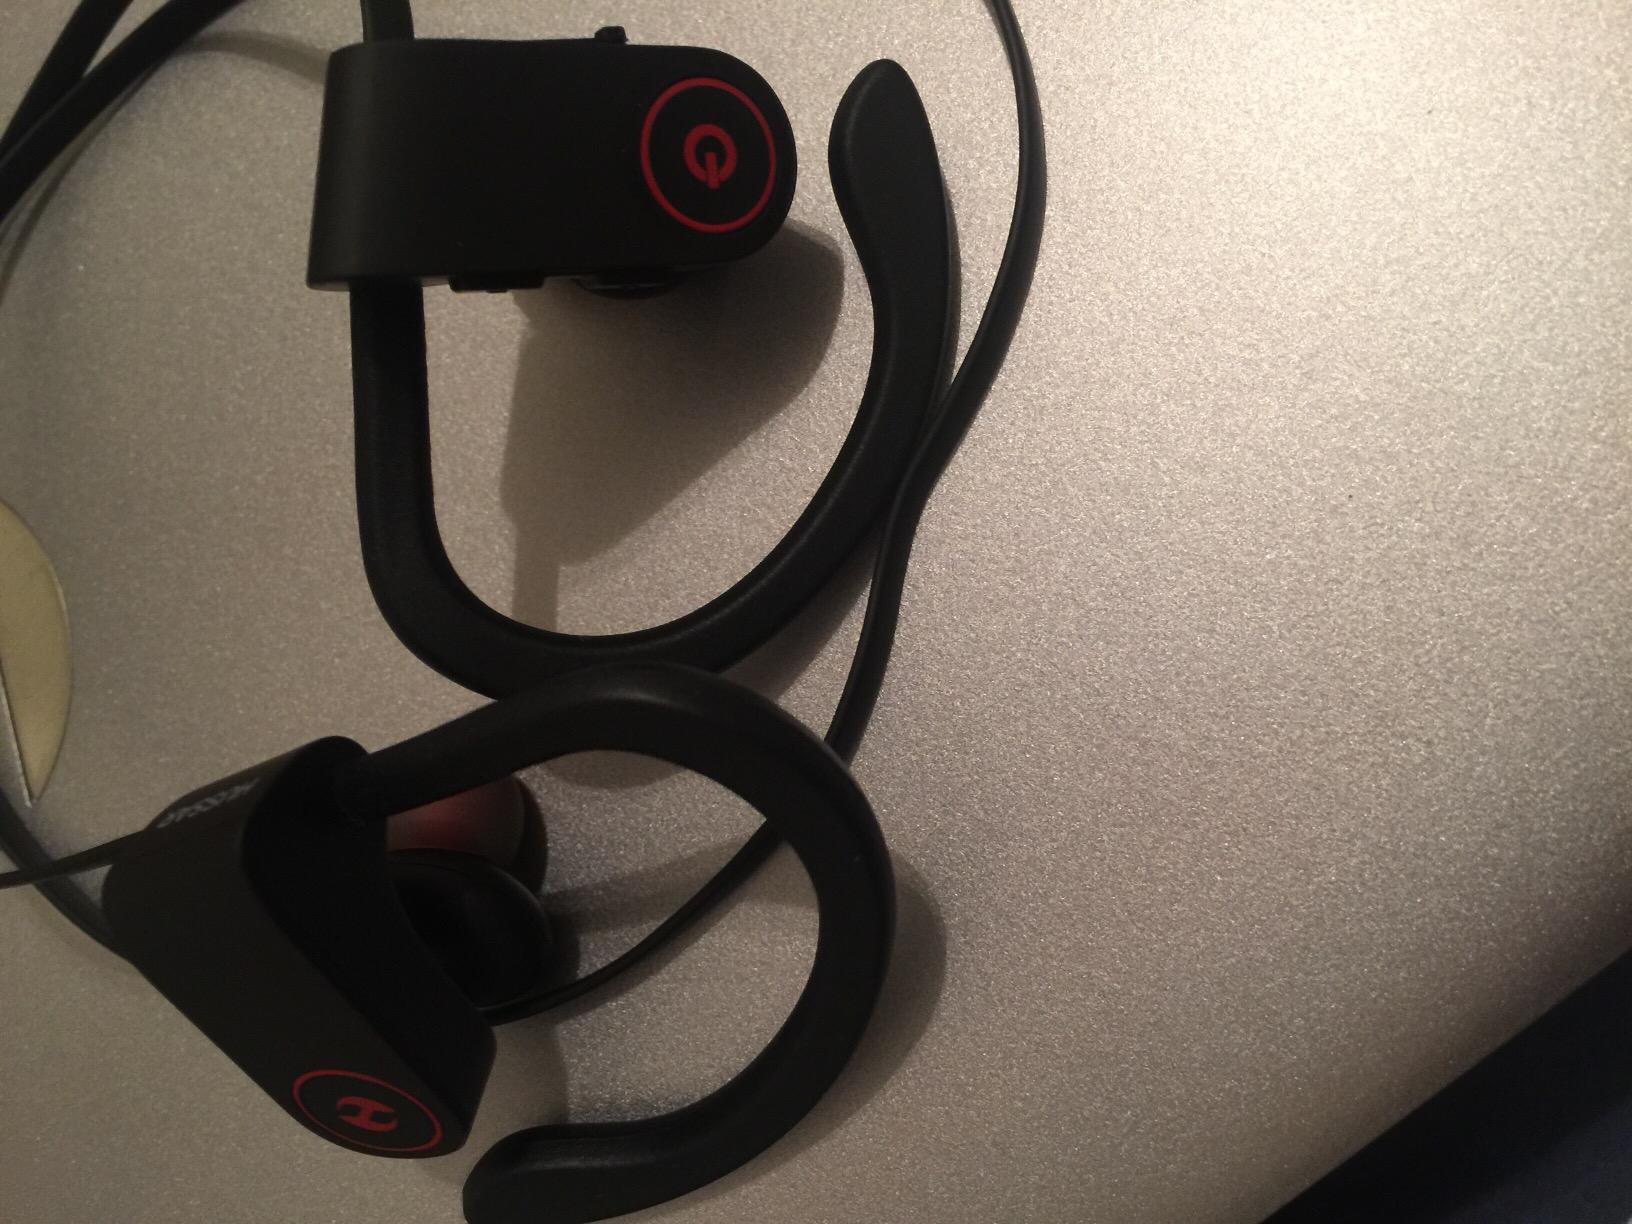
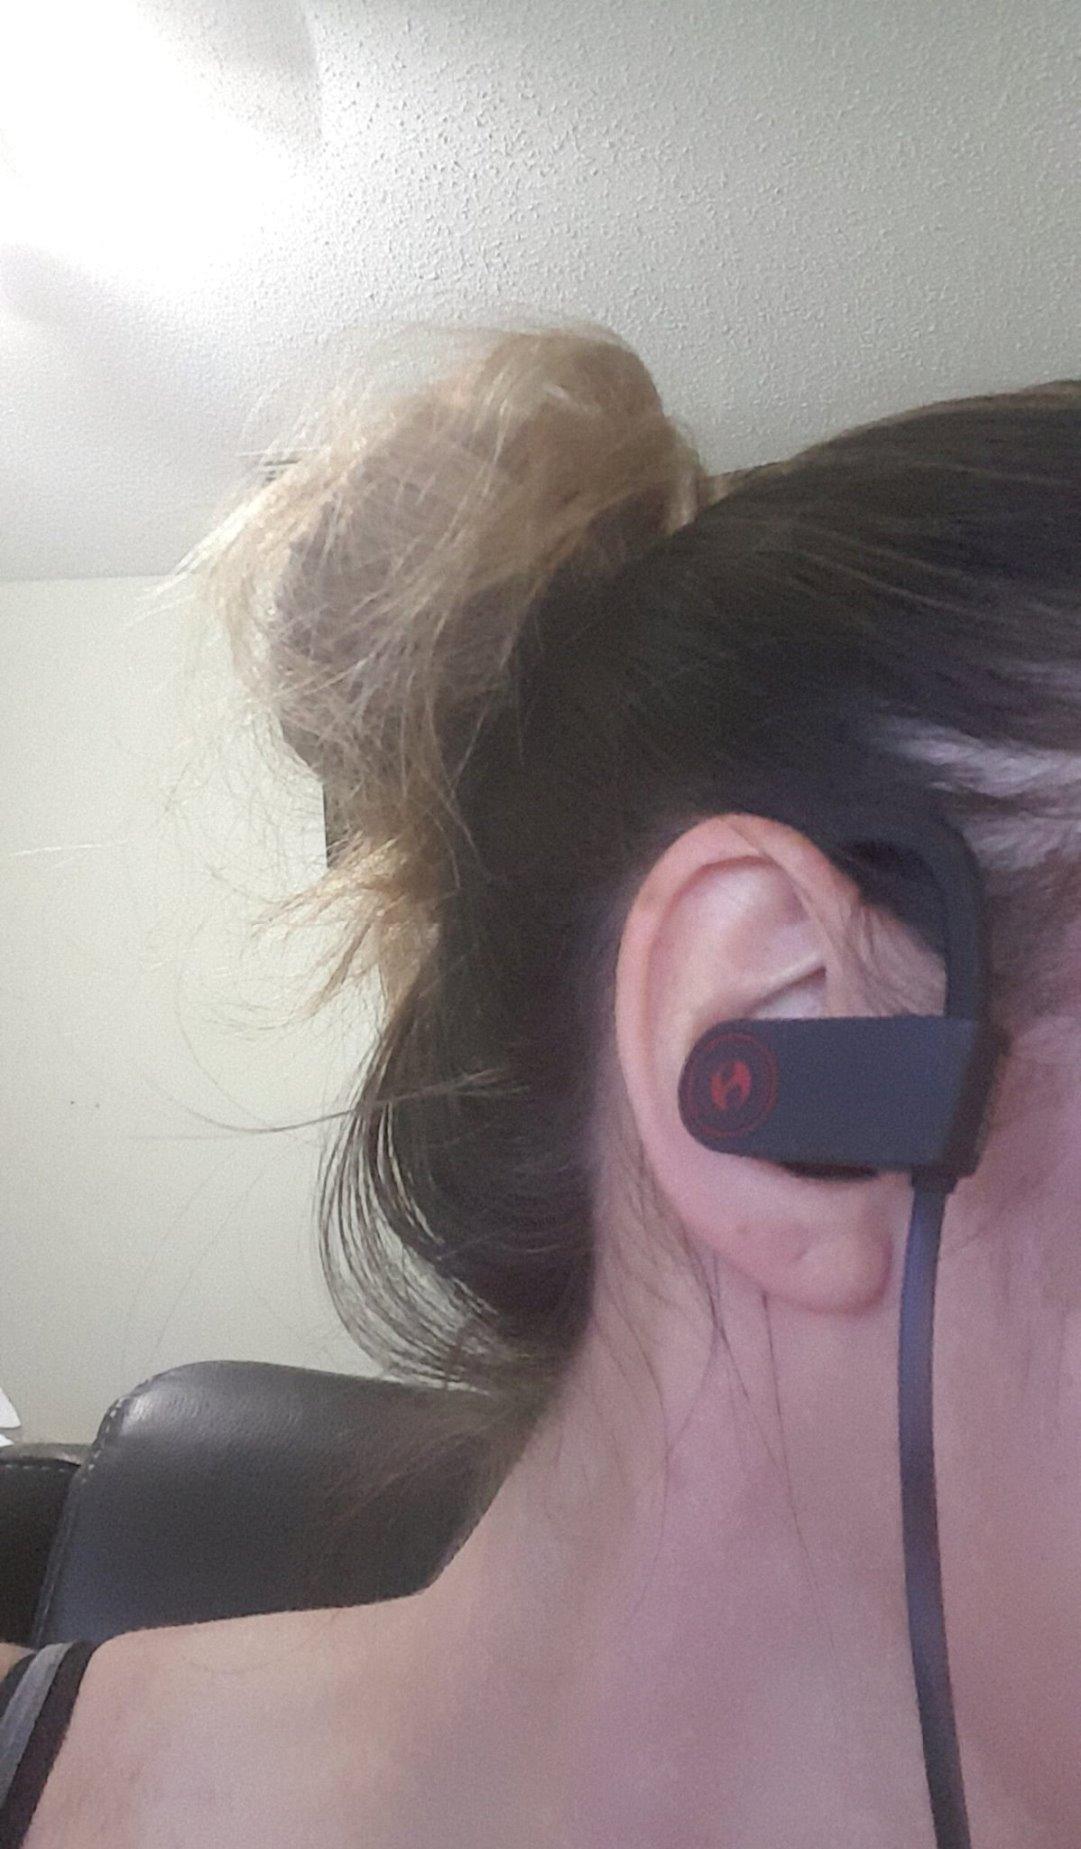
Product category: headphones
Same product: yes